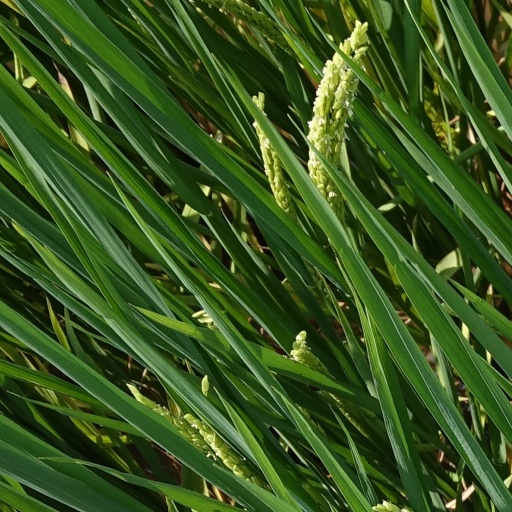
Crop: rice